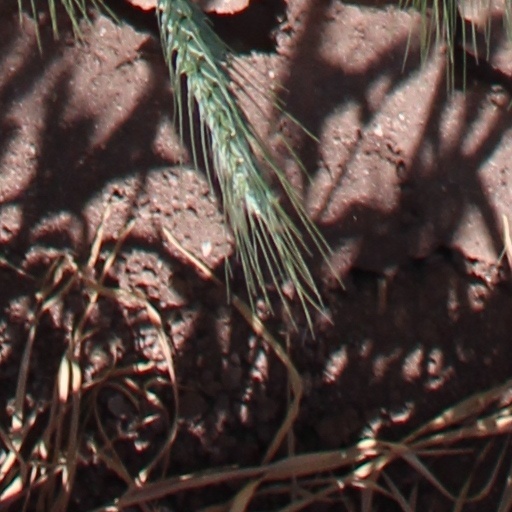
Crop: wheat